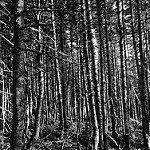
Label: B & W